Scheurebe

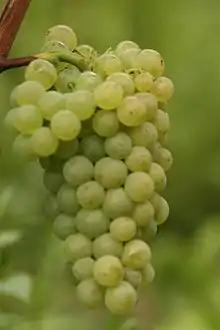
Scheurebe

Scheurebe or Sämling 88 is a white wine grape variety. It is primarily grown in Germany and Austria, where it often is called Sämling 88 ("English": Seedling 88), and some parts of the New World. Scheurebe wines are highly aromatic, and the variety is often used for sweet wines, although dry Scheurebe wines have become more common in Germany.